William Winston Seaton

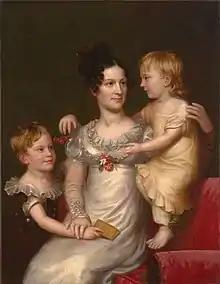
Sarah Weston Seaton with her children Augustine and Julia, painted by Charles Bird King around 1815

In 1809, he married Sarah Weston Gales (1790–1863), the daughter of newspaper publisher Joseph Gales Sr. and novelist Winifred Gales. Sarah spoke French and Spanish, and did occasional work for the "National Intelligencer" as a translator; they had 11 children.